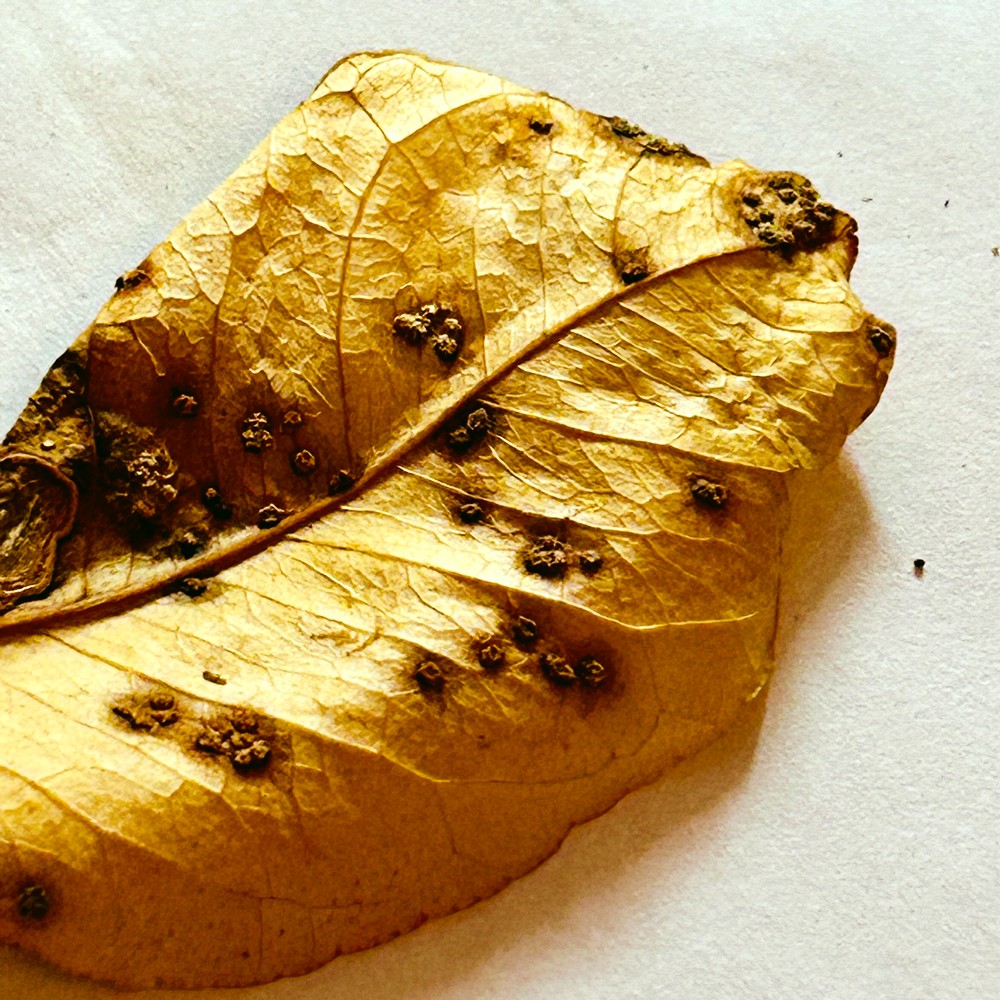
Label: Dry Leaf